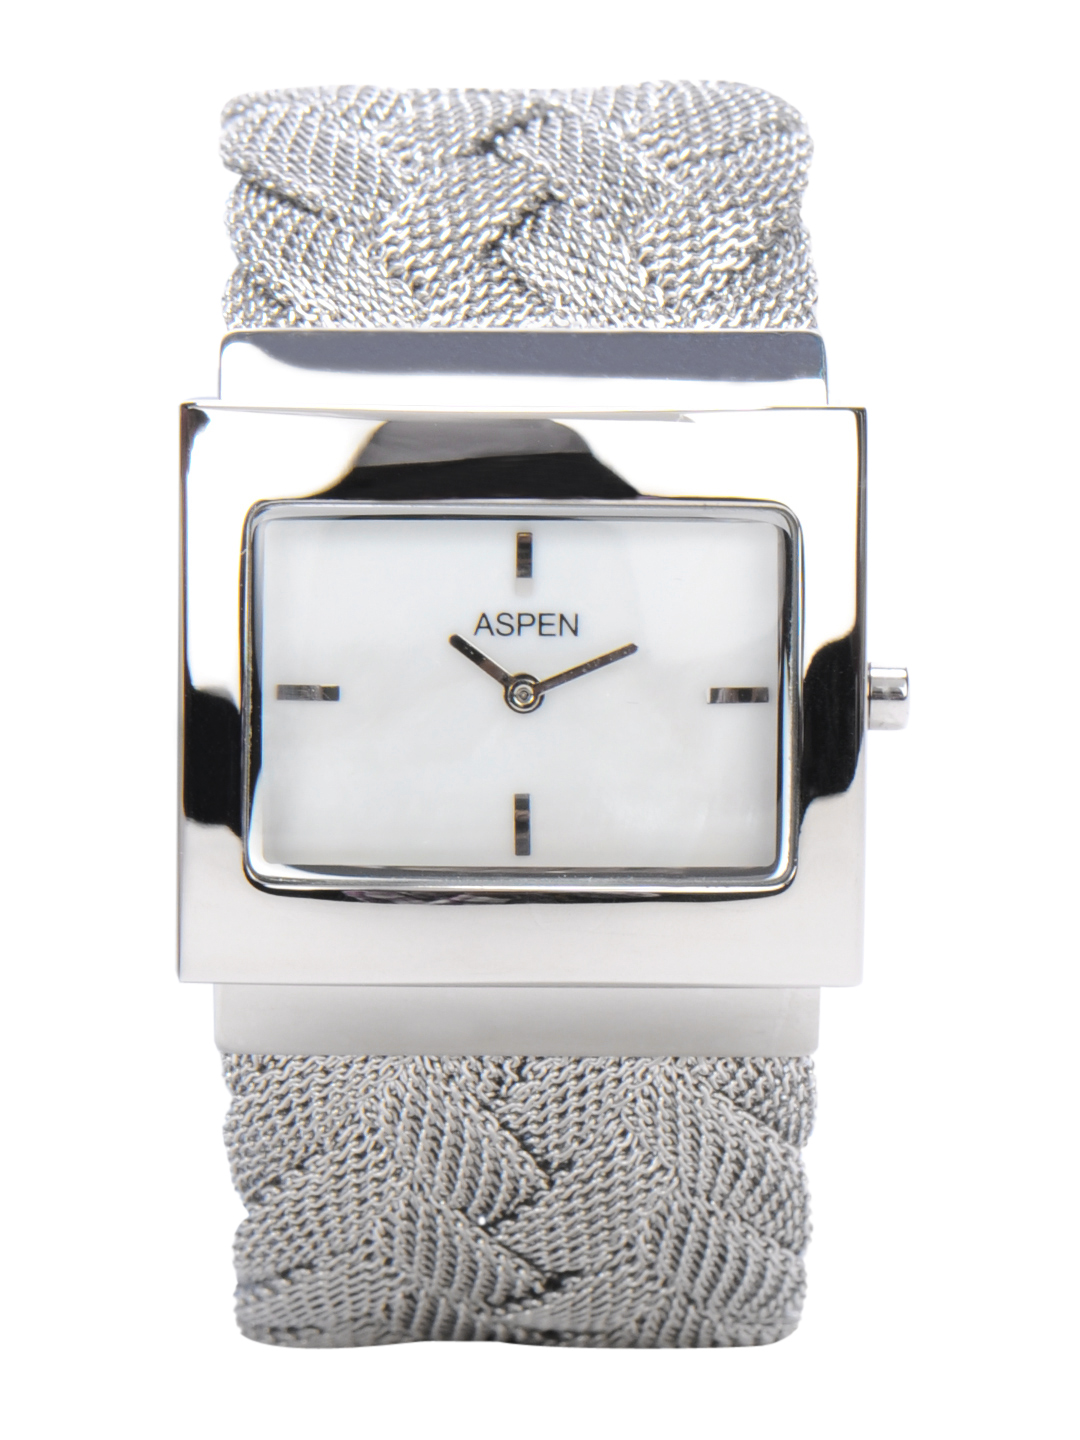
Aspen Women Mother Of Pearl Dial Watch
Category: Accessories / Watches / Watches
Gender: Women
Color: White
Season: Winter 2016
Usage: Casual